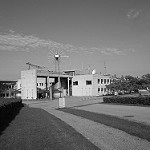
Label: B & W